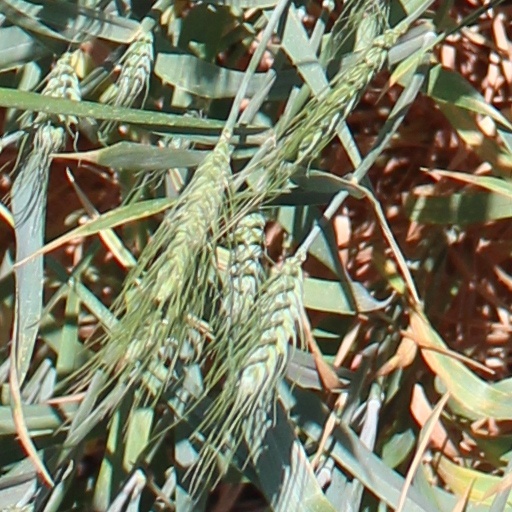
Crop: wheat